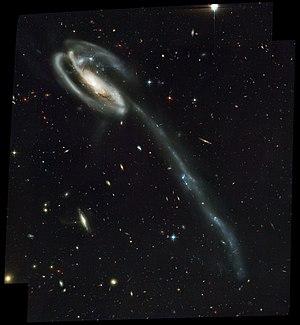
La galaxie du Têtard, également connue sous les matricules Arp 188 et UGC 10214, est une galaxie spirale barrée disloquée située dans la constellation du Dragon à environ 400 millions d'années-lumière de la Voie lactée. Elle est remarquable par sa queue de marée longue de plus de 280 000 années-lumière contenant de nombreux amas stellaires riches en jeunes étoiles bleues. Il s'agit d'une galaxie en interaction résultant probablement du passage d'un compagnon plus petit, visible à travers les bras à l'opposé de la queue, celle-ci étant sans doute un bras de la spirale littéralement « déroulé » par les forces de marée galactique produites par le compagnon incident. Elle est 2,8 fois plus grande que la Voie lactée, elle contiendrait plus de 300 milliards d'étoiles.
Ces listes de galaxies présentent le dénombrement des galaxies notables selon différents critères.
Une queue de marée est une formation longue et fine constituée d'étoiles et de gaz interstellaire issus d'une galaxie en interaction sous l'effet d'une force de marée galactique. Arp 188 et NGC 4676 illustrent bien ce phénomène, par ailleurs produit avec une certaine symétrie dans la collision à l'origine des galaxies des Antennes. Les queues de marée peuvent contenir une fraction significative de la matière d'une galaxie : ainsi, près de la moitié de la matière gazeuse des galaxies des Antennes se trouve dans les queues de marée. Les perturbations et les ondes de choc générées par les interactions de galaxies favorisent la formation stellaire : on estime qu'un dixième des étoiles des galaxies en interaction se forment dans les queues de marée, tandis qu'une étoile sur cent dans l'Univers se formerait dans ces structures.